Owl Drug

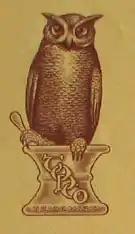
Owl Drugs logo (1916)

The founder of the Owl Drug Company was Richard Elgin Miller, R.E. Miller. The Owl Drug Company was established in 1892 in San Francisco, at 1128 Market Street. In 1903, with their contract with the Whitall Tatum Glass Company, they began making triangular, cobalt-blue bottles of various sizes to store poisons in, which was widely emulated. According to the book "Old Owl Drug Bottles & Others" (1968), Owl Drug created a variety of bottles for prescription medicine and pills, and also soda bottles, with an owl sitting atop a mortar and pestle molded into the glass. The bottles were produced in various sizes from up to a (rarer) , over in height. The bottles were also produced in other colors such as green, amber, and clear, and the logos on them often fluctuated from owls with a long tail to owls with no tail, with a short tail, with a potbelly, and others. These bottles are now collectors items, as are other company items such as tarot cards, receipts, advertising, stationery, calendars, and catalogs.